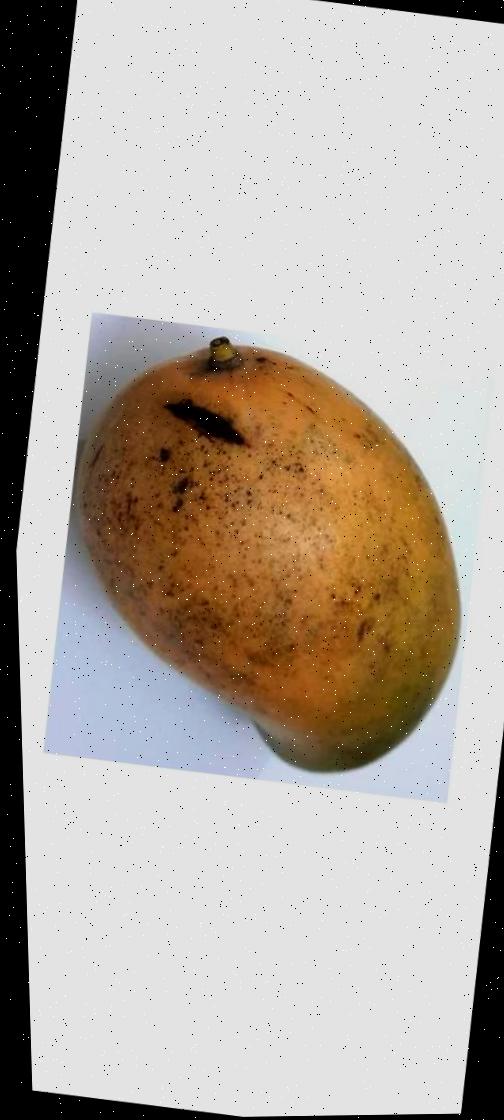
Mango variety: Rupali